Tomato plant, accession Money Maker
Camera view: tilt-top (135 deg); turntable rotation: 240 degrees
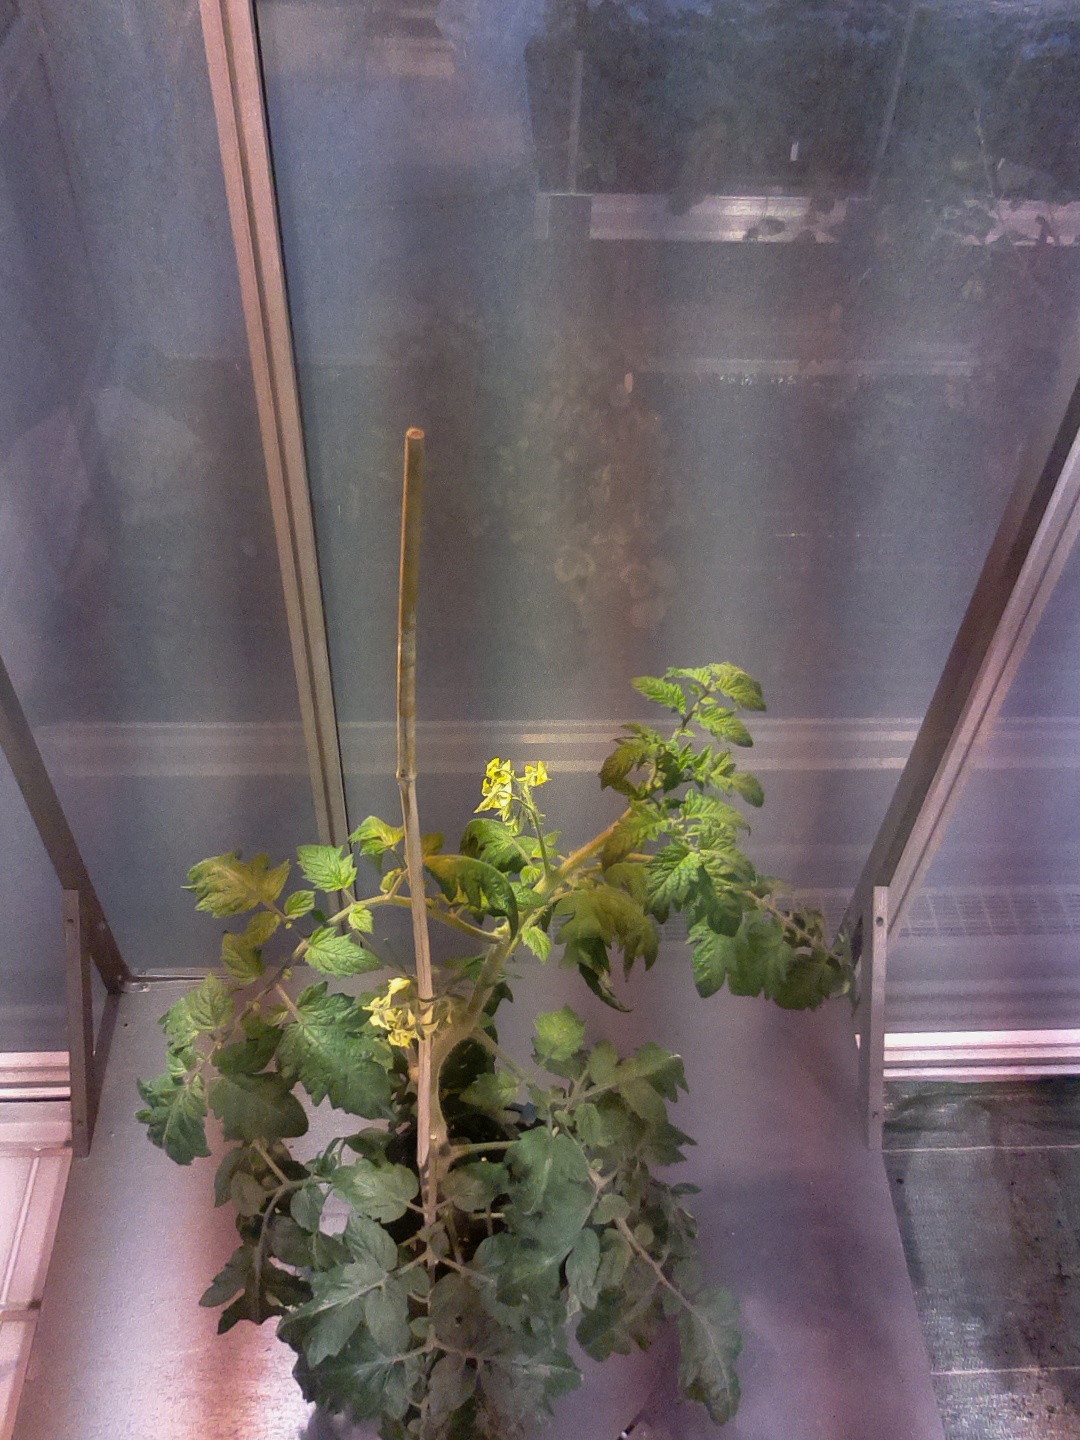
BBCH growth stage 68: Full flowering, 80%-90% of flowers open, more petals falling